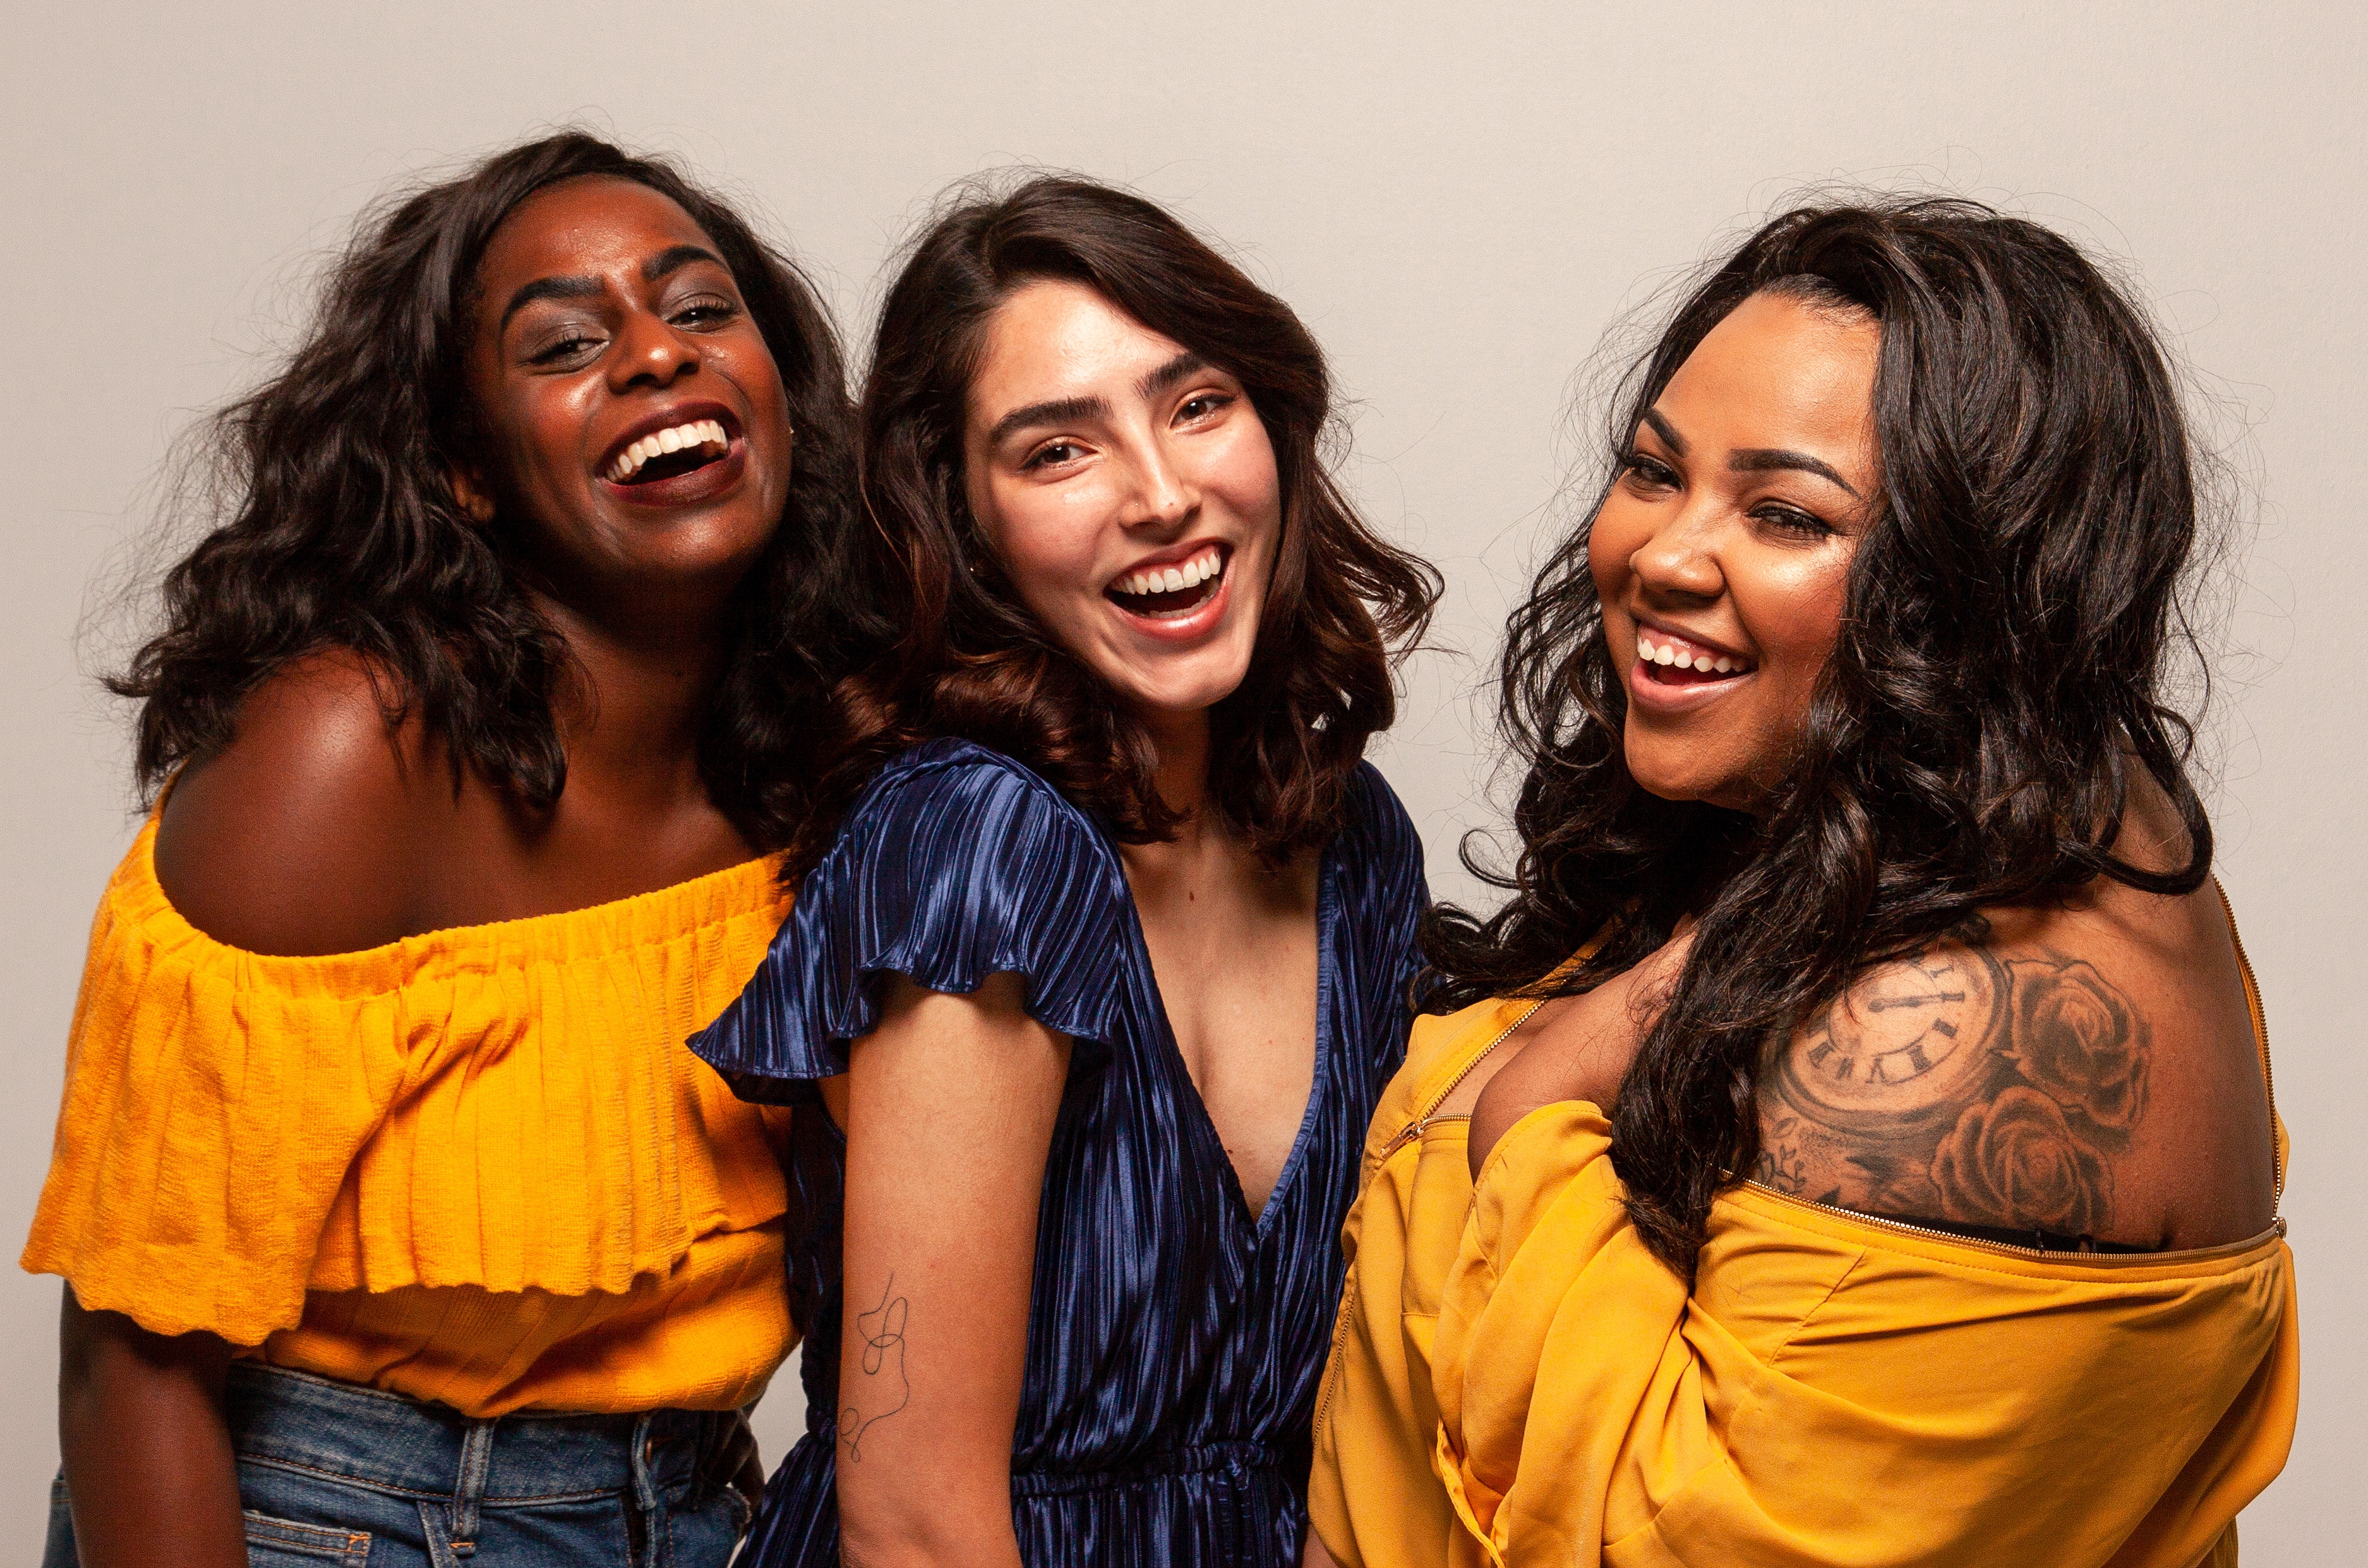
yellow, social group, friendship, fun, smile, youth, event, party, happy, photography, laugh